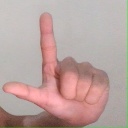
अक्षर: ल